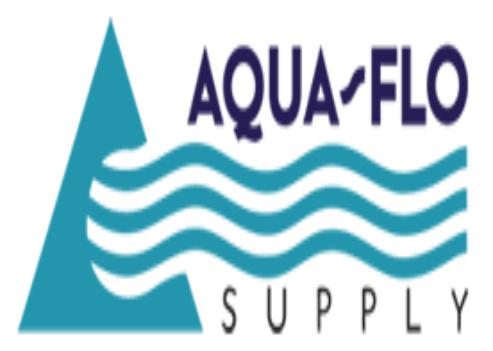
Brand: Aqua Flow
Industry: Necessities